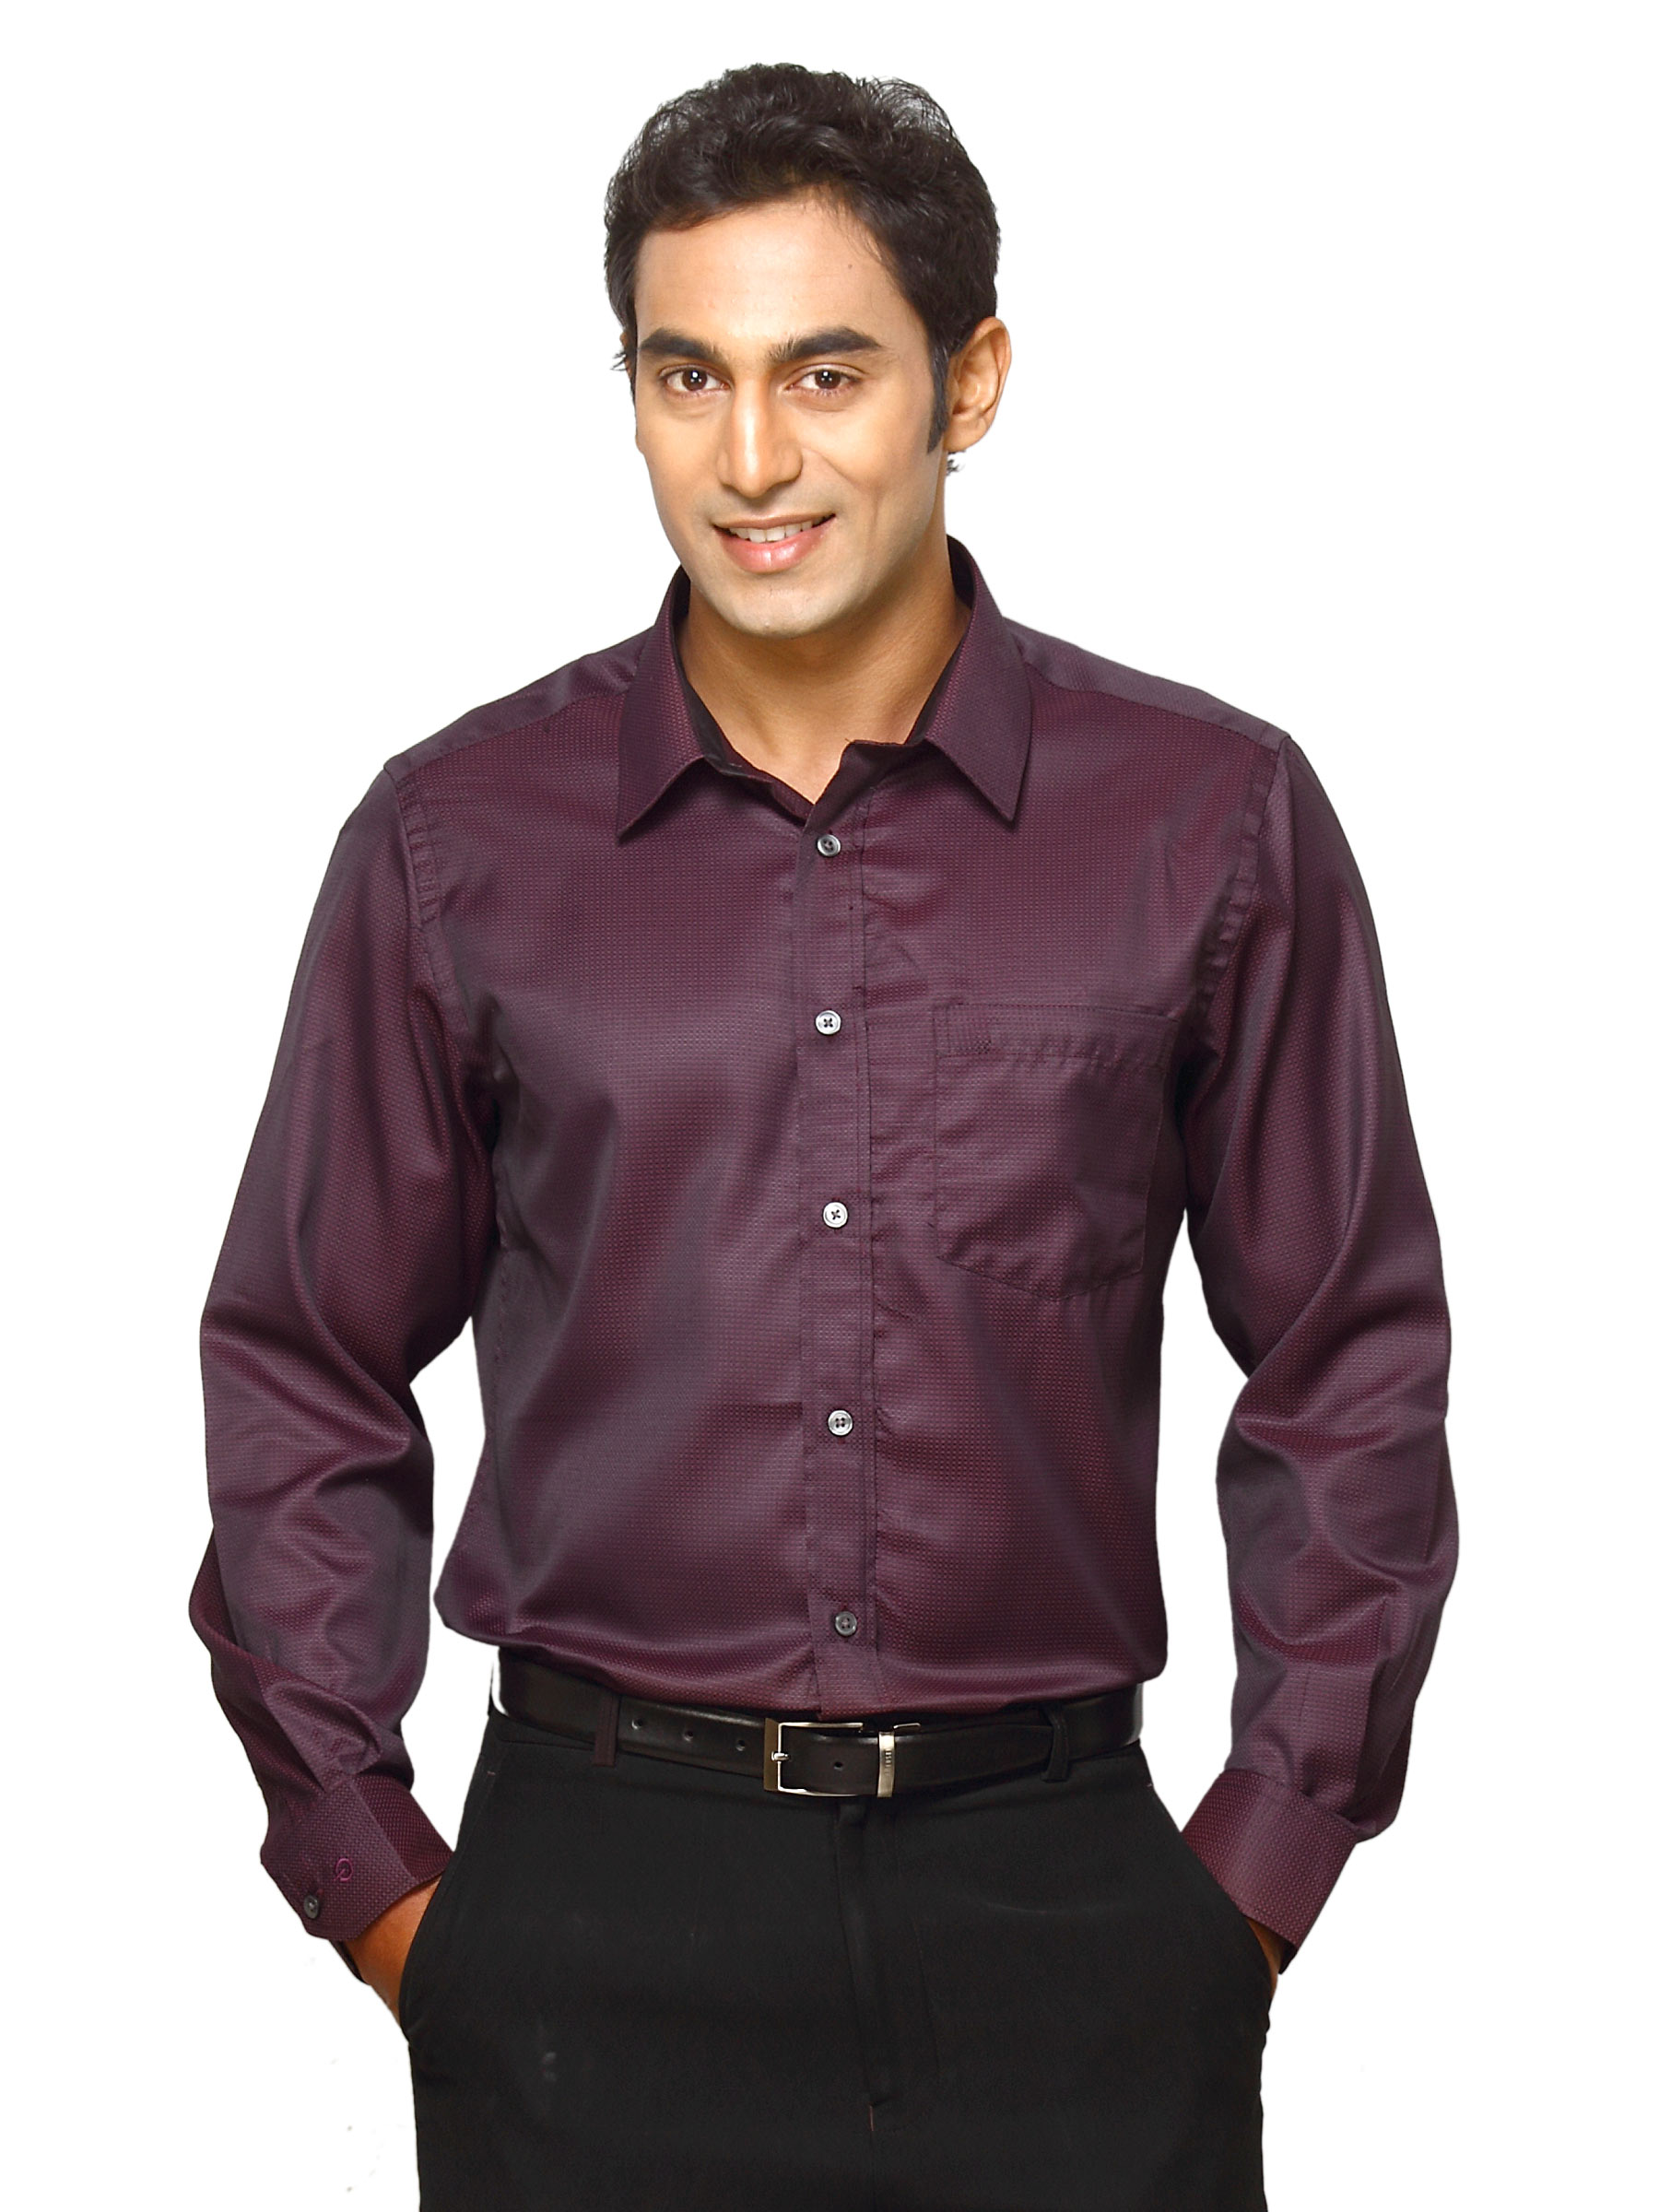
Indigo Nation Men Bling Technification Red Black Shirts
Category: Apparel / Topwear / Shirts
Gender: Men
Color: Maroon
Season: Fall 2011
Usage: Casual